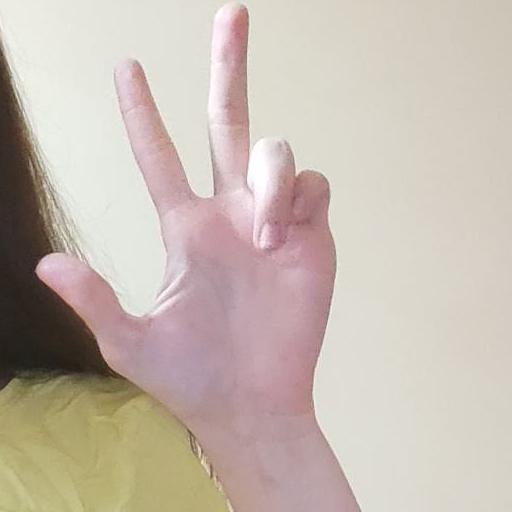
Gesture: three2